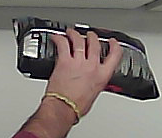
Product: lays_chill